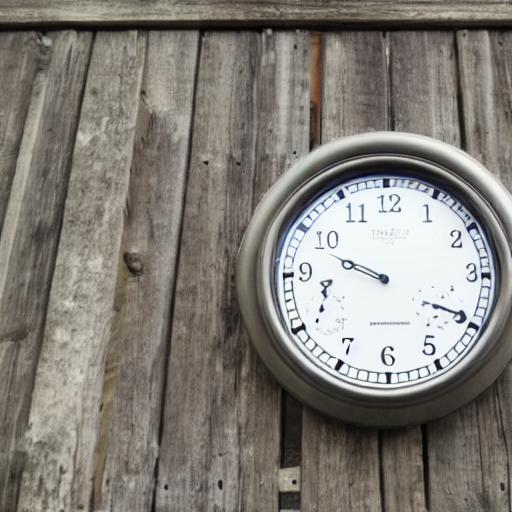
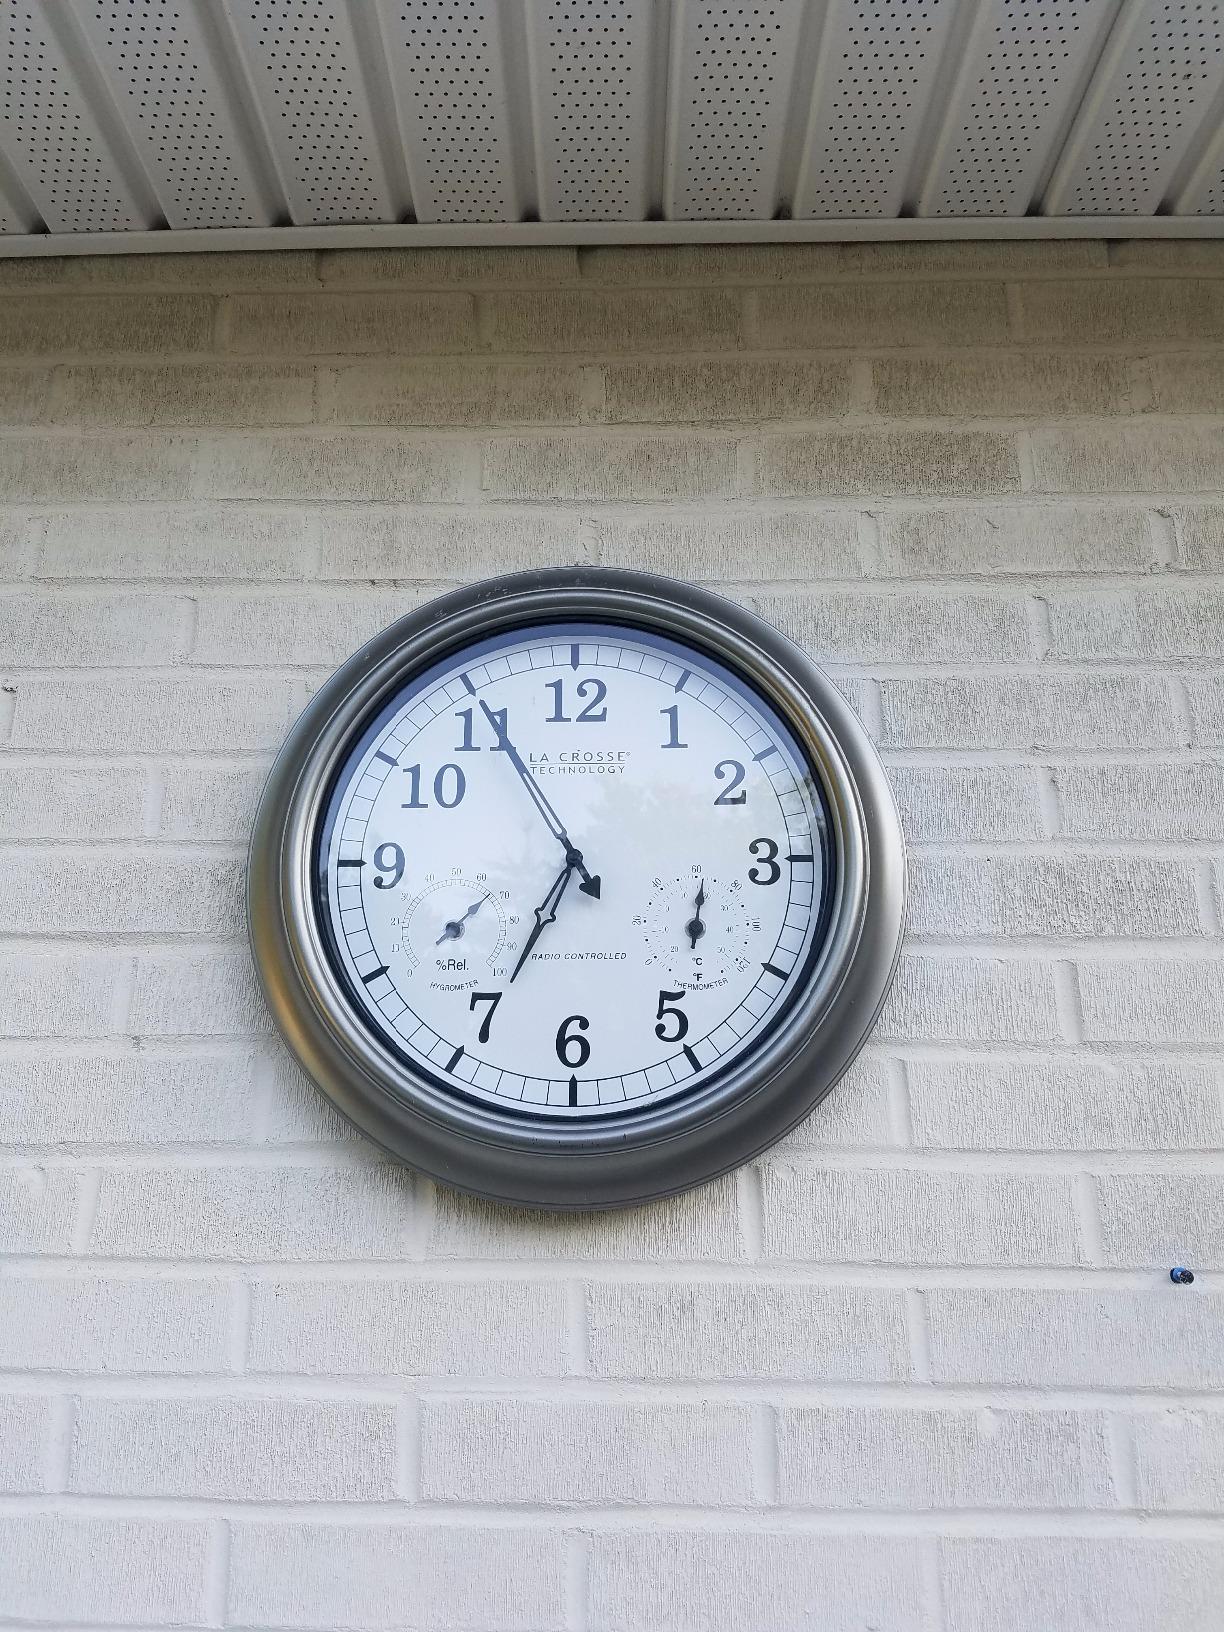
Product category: clock
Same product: no